Failaka Island

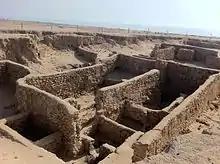
Antiquities of Failaka Island

According to another account, having returned from his Indian campaign to Persia, Alexander the Great ordered the island to be called Icarus, after the Icarus island in the Aegean Sea. This was likely a Hellenization of the local name Akar (Aramaic 'KR), derived from the ancient bronze-age toponym Agarum. Another suggestion is that the name Ikaros was influenced by the local É-kara temple, dedicated to the Babylonian sun-god Shamash. That both Failaka and the Aegean Icarus housed bull cults would have made the identification tempting all the more.